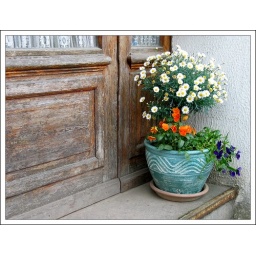
flowers in a pot